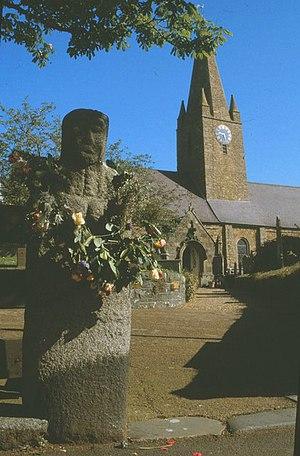
Saint-Martin est une paroisse de l’île et bailliage de Guernesey. Son nom apparaît sous la même forme en anglais et en guernesiais. Historiquement, le nom de la paroisse est Saint-Martin-de-la-Bellouse.